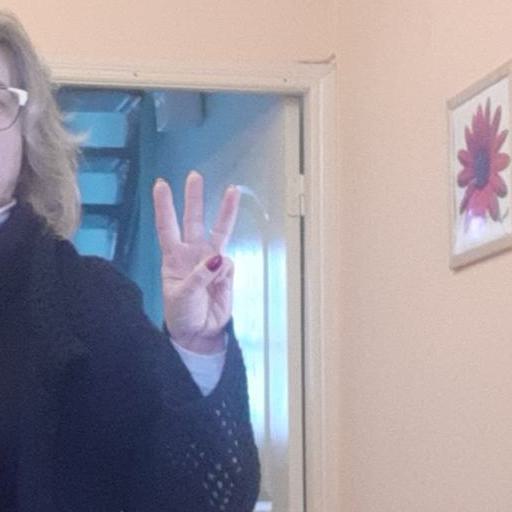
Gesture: three